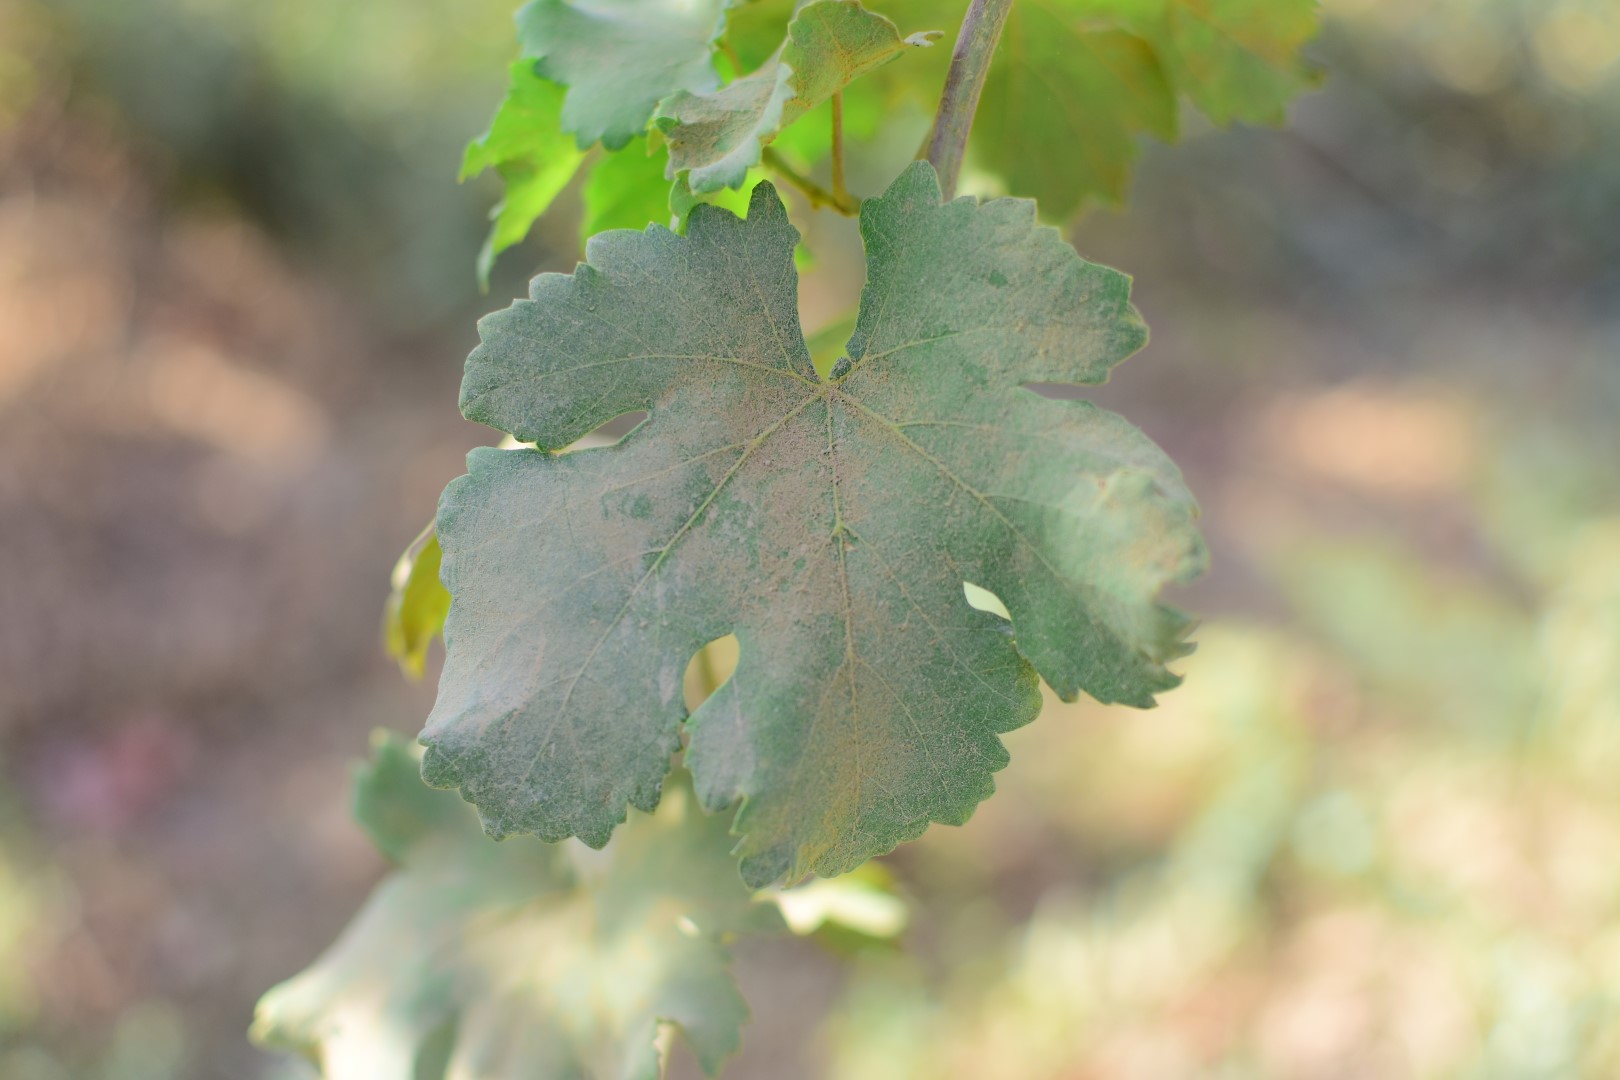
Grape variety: Deas Al-Annz